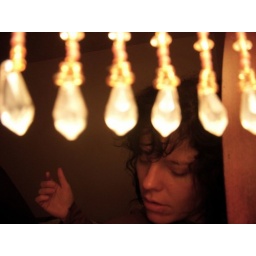
Bored at my mom's house for the Holidays and started taking pictures form under the lamp